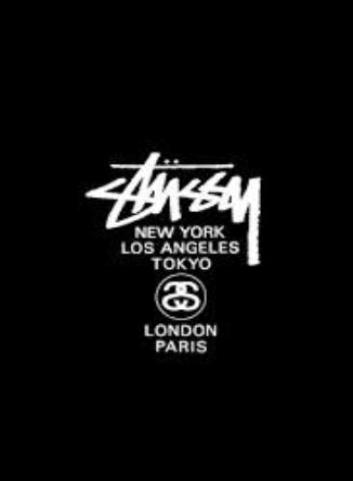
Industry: Clothes